Union City, California

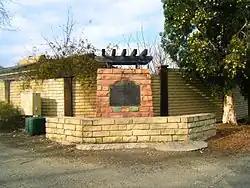
CHL 768: marking the first sugar beet factory in the U.S. (2009)

The first sugar beet factory in the United States was located in Union City, called the California Beet Sugar Company. It is noted by a California Historical Landmark #768, situated at Dyer and Ratekin.